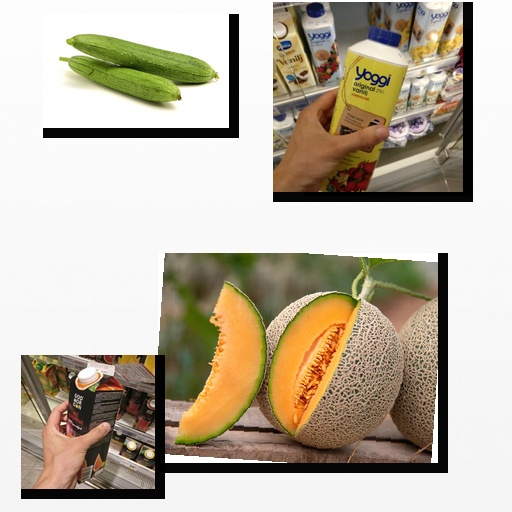
Food items: strawberry_yoghurt, cantaloupe, ridge_gourd, vanilla_soy_yogurt, grapefruit_juice